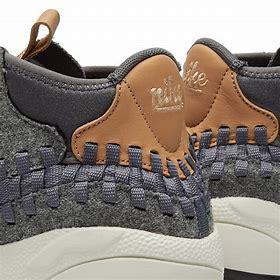
Brand: Nike
Model: Air Footscape Woven Chukka